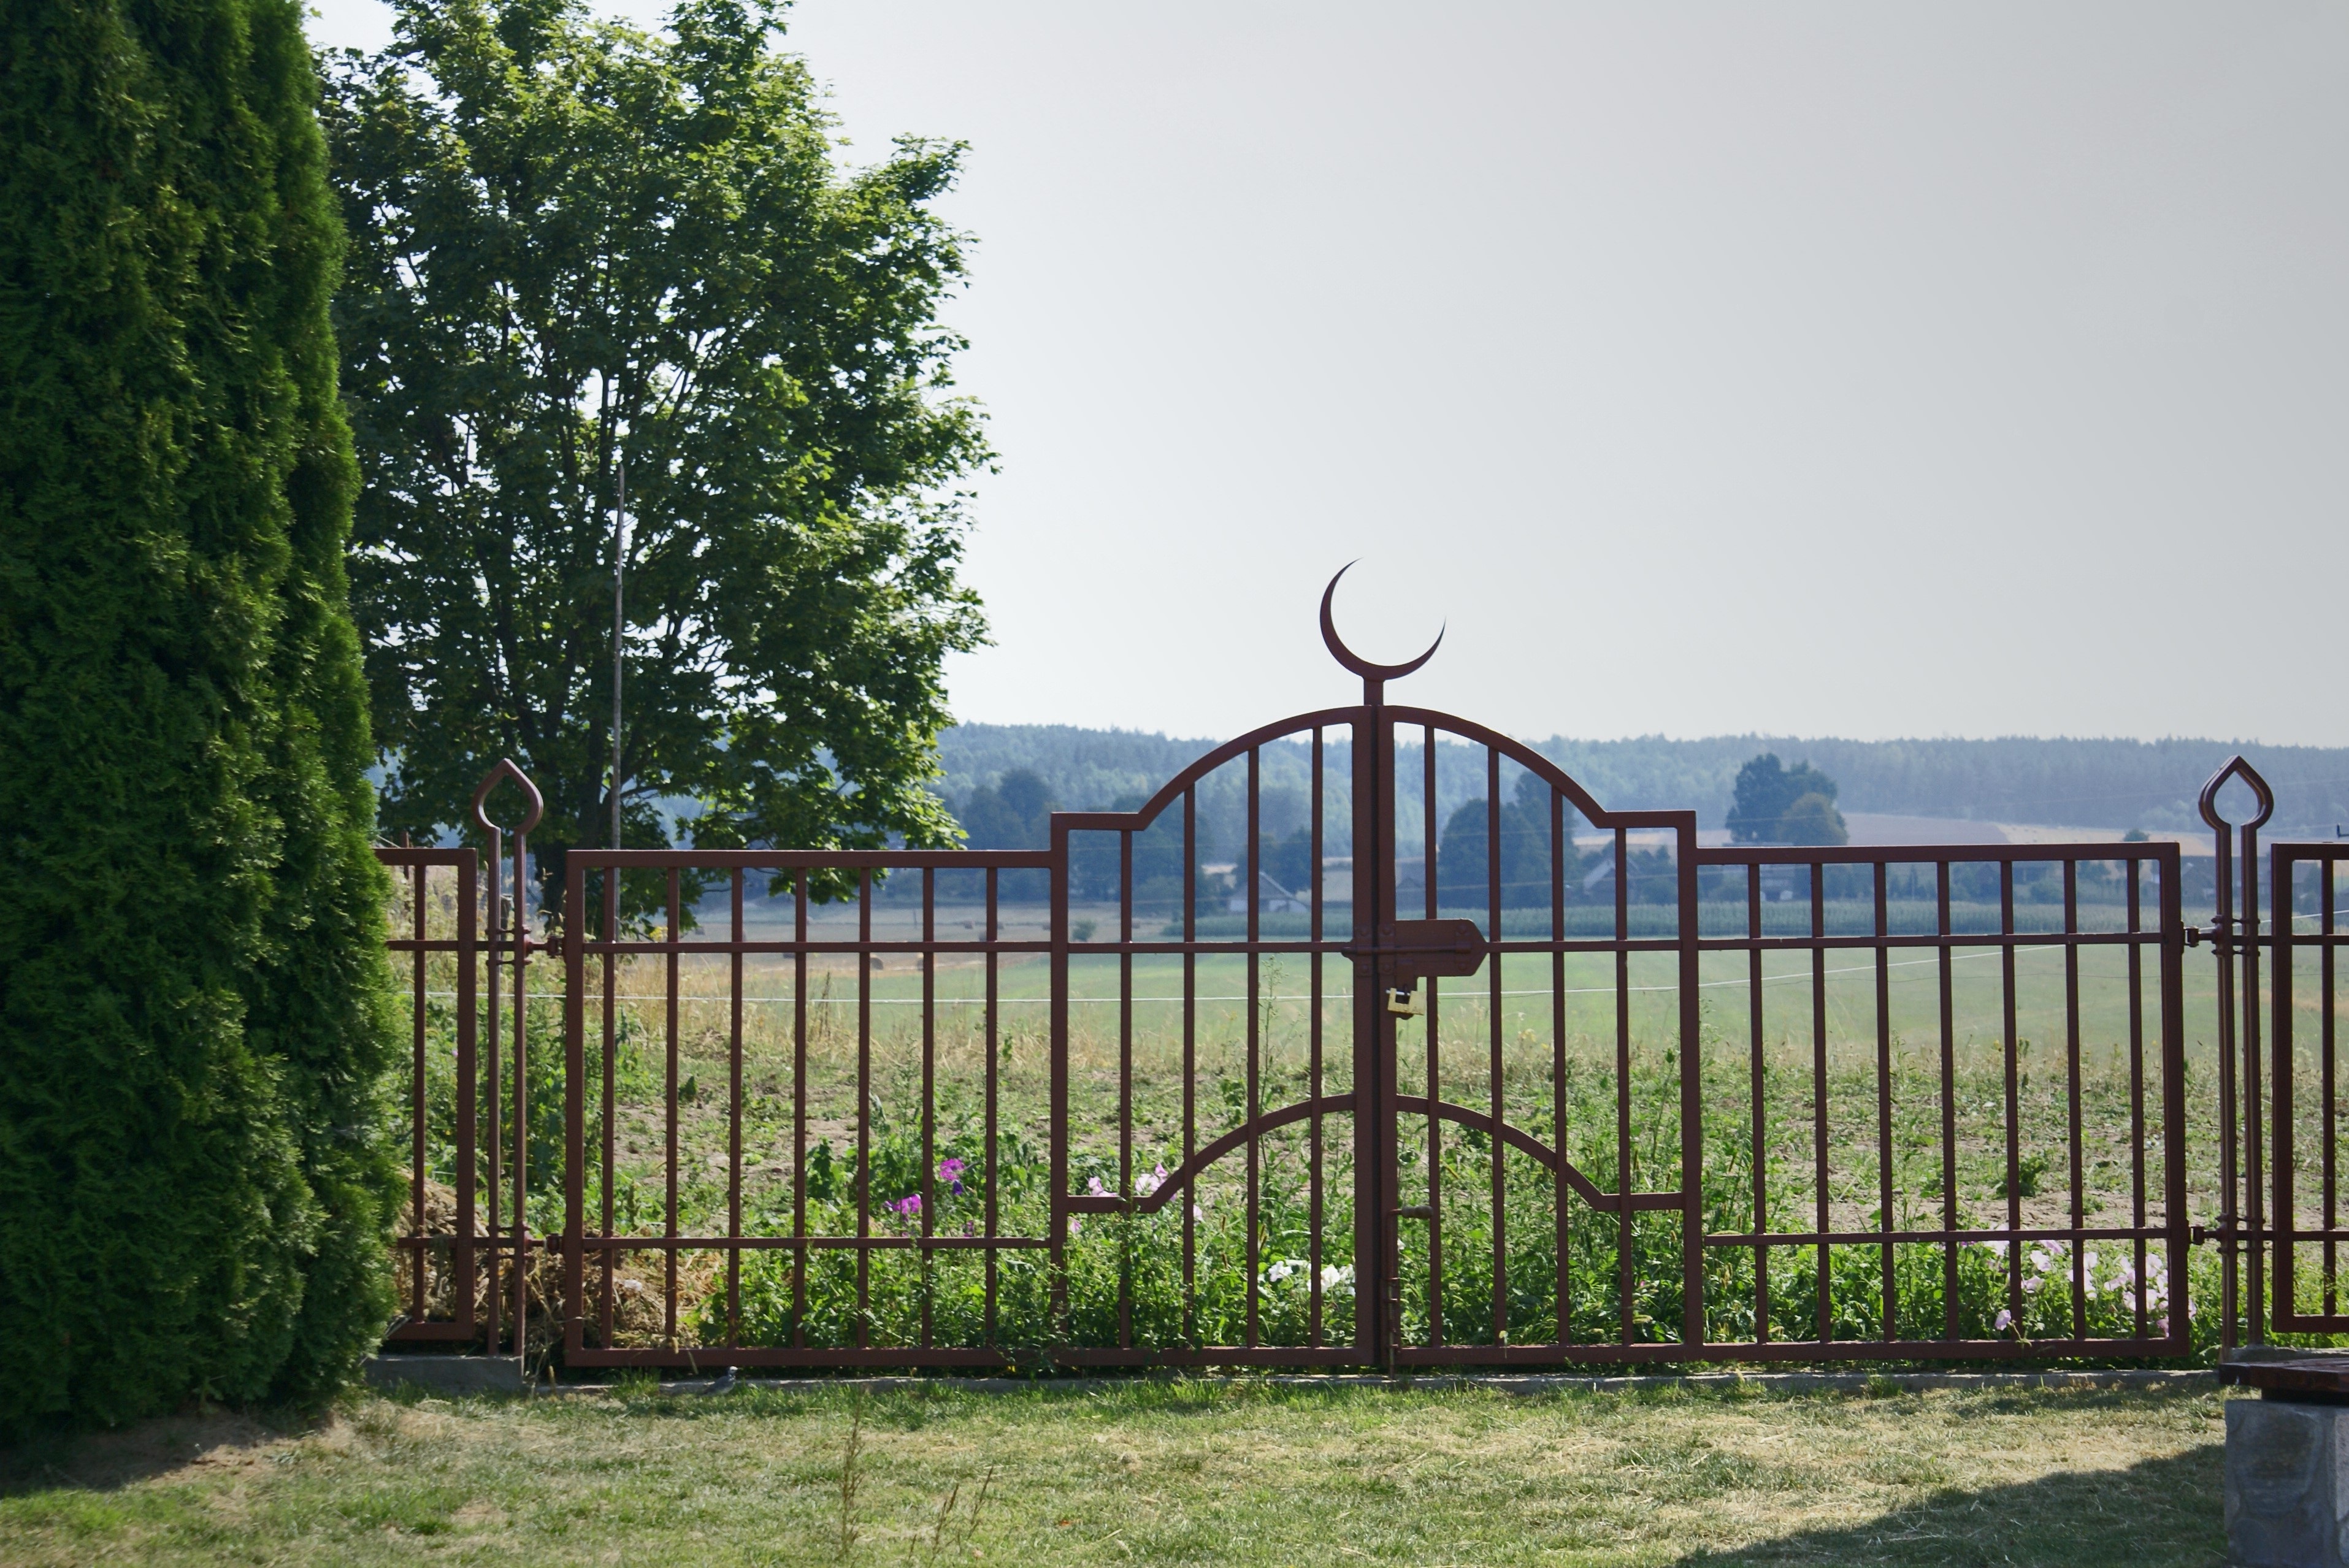
fence, gate, picket fence, poland, islam, estate, gateway, podlasie, bohoniki, metalwork, forged, outdoor structure, home fencing